Deity

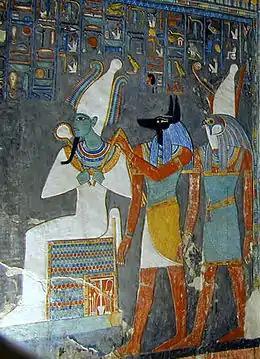
Egyptian tomb painting showing the gods Osiris, Anubis, and Horus, who are among the major deities in ancient Egyptian religion

Diverse African cultures developed theology and concepts of deities over their history. In Nigeria and neighboring West African countries, for example, two prominent deities (locally called "Òrìṣà") are found in the Yoruba religion, namely the god Ogun and the goddess Osun. Ogun is the primordial masculine deity as well as the archdivinity and guardian of occupations such as tools making and use, metal working, hunting, war, protection and ascertaining equity and justice. Osun is an equally powerful primordial feminine deity and a multidimensional guardian of fertility, water, maternal, health, social relations, love and peace. Ogun and Osun traditions were brought into the Americas on slave ships. They were preserved by the Africans in their plantation communities, and their festivals continue to be observed.